Gian Luigi Rondi

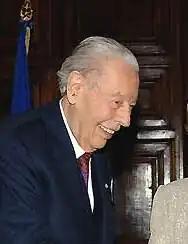
Rondi in 2005

Gian Luigi Rondi (10 December 1921 – 22 September 2016) was an Italian film critic. He was a member of the jury at the 12th and 15th Moscow International Film Festival. He was also a member of the jury at the 11th and 32nd Berlin International Film Festival. He was also a member of the jury three times at the Cannes Film Festival in 1963, 1967 and 1980. He was the president of the jury at the 48th Venice Film Festival. A closeted homosexual for most of his life, he was married to Yvette Spadaccini from 1948 to her death in 2012.